LACV-30

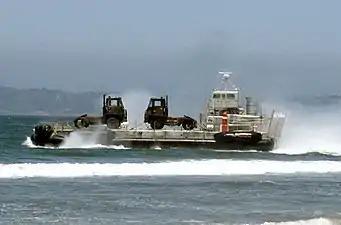
A US Army LACV-30

The LACV-30 (Lighter Air Cushion Vehicle, 30 tons) was a hovercraft used by the U.S. Army Mobility Equipment Research and Development Command (MERADCOM) for offloading cargo from amphibious ships. For logistic transport, the Army was already using the LARC-V and LARC-LX, huge 4-wheeled vehicles referred to as 'barges on wheels'. The Army used the LACV-30 to transport 20 ft. standard MILVAN containers as well as outsize loads that would not fit on a LARC-V or LARC-LX. MERADCOM operated 24 LACV-30s between 1983 and 1994.